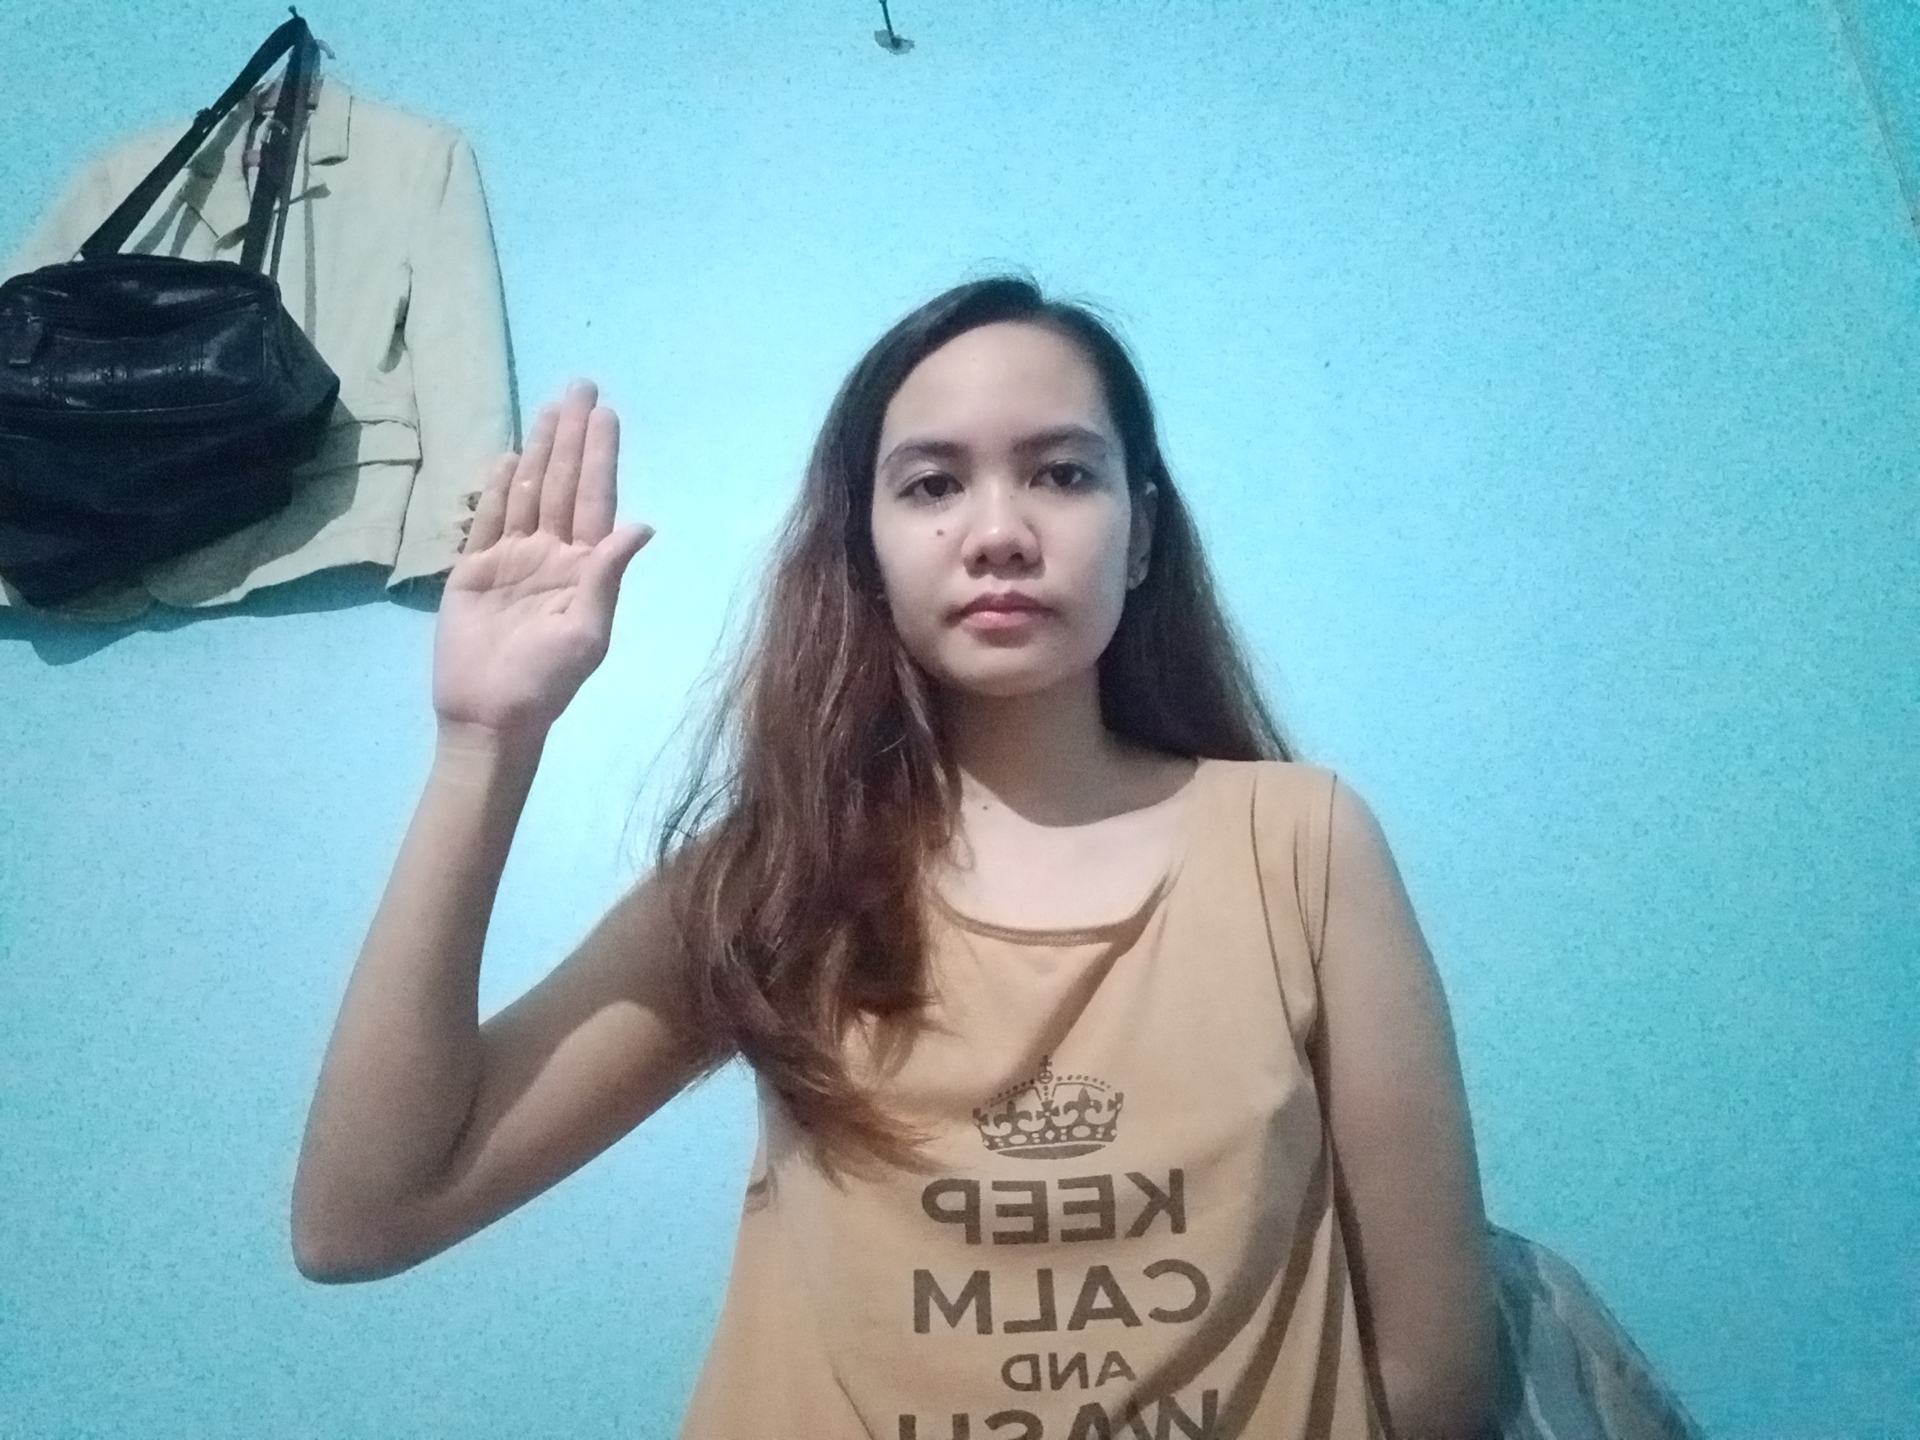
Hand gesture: stop